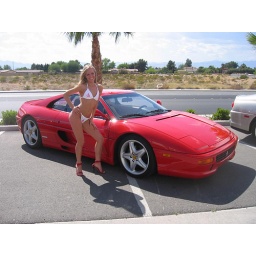
Red Ferrari 355 Berlinetta and sexy girl in a white bikini